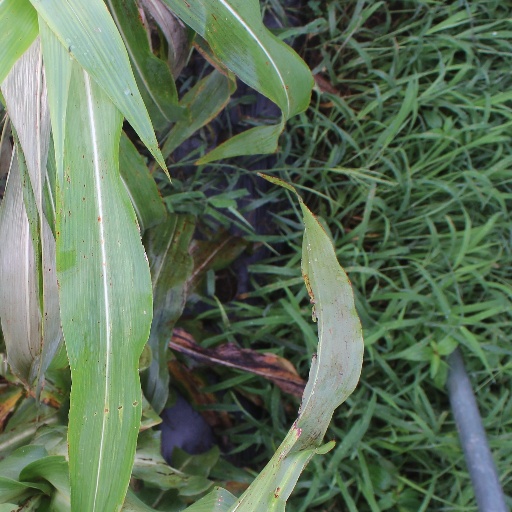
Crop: sorghum